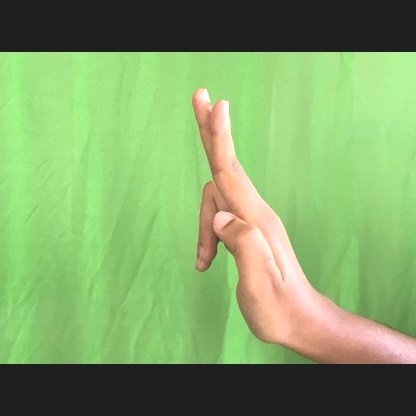
Mudra: Ardhapathaka